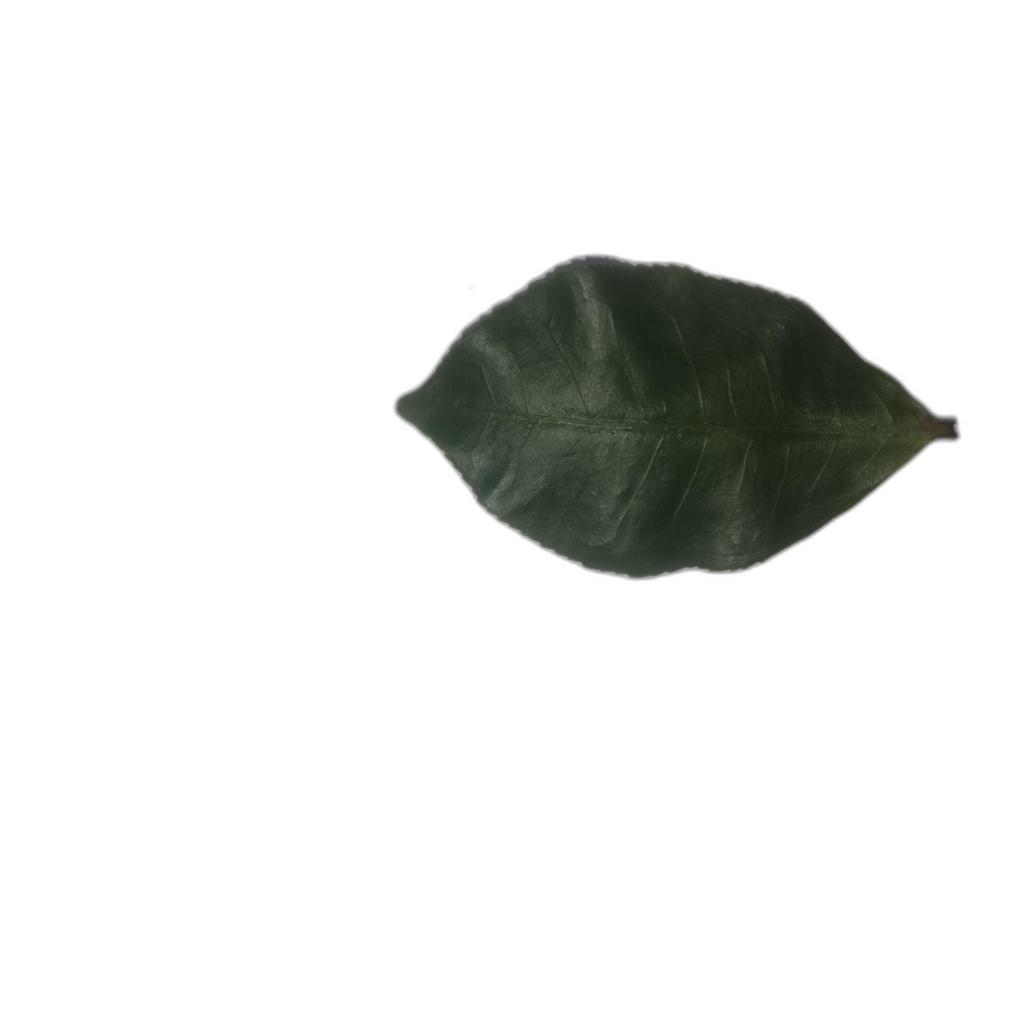
Label: Healthy